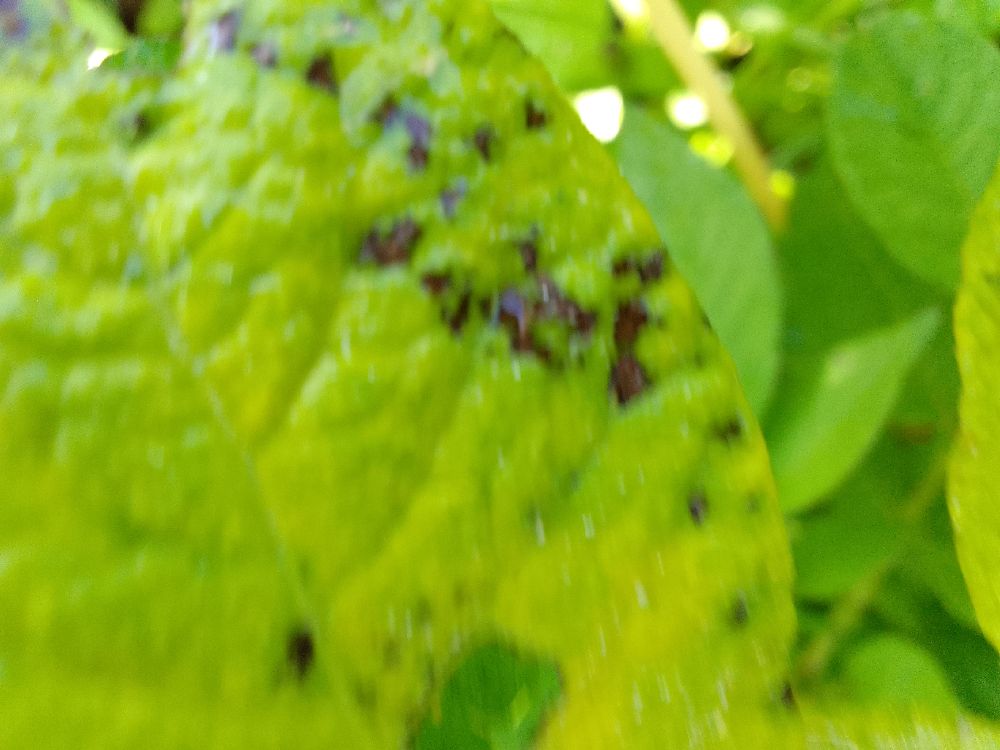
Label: Early blight